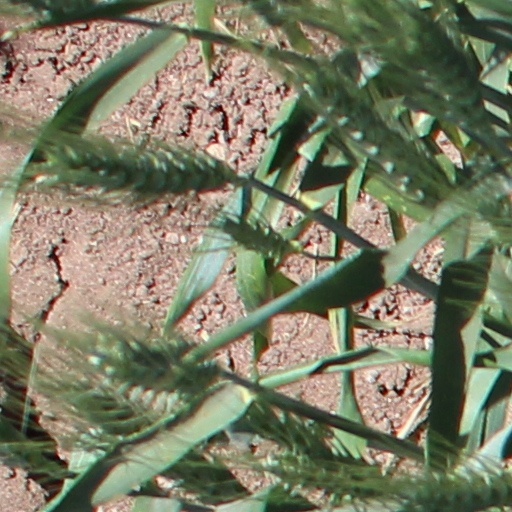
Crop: wheat